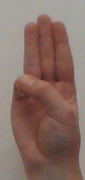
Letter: thaa